David Bowie's art collection

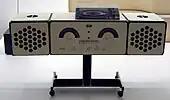
A 1966 Brionvega radiogram, similar to the one in Bowie's collection

Basquiat's "Air Power", estimated at US $3.5 million to be the most expensive single piece of art in Bowie's collection, sold for $8.8 million in 2016.